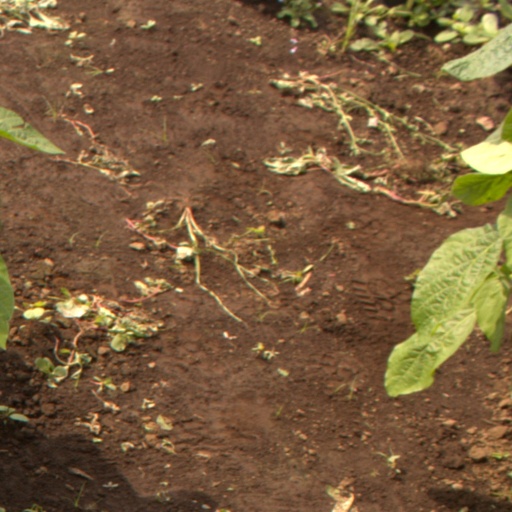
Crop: soybean